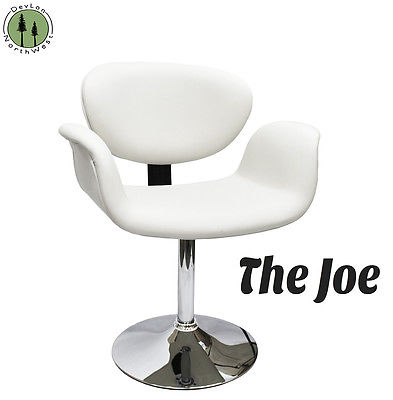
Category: chair